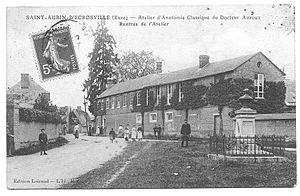
Atelier d'anatomie du Dr Louis Auzoux à Saint-Aubin-d’Ecrosville
Louis Thomas Jérôme Auzoux, né le 7 avril 1797 à Saint-Aubin-d'Écrosville et mort le 6 mars 1880 à Paris, est un médecin français, internationalement connu comme créateur de nombreux modèles anatomiques utilisés dans l'enseignement de la médecine humaine et vétérinaire.